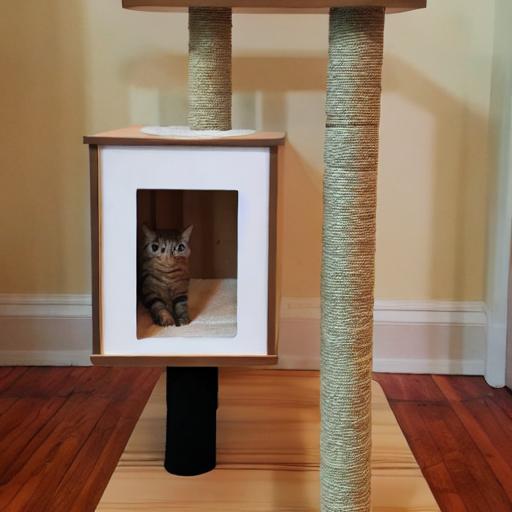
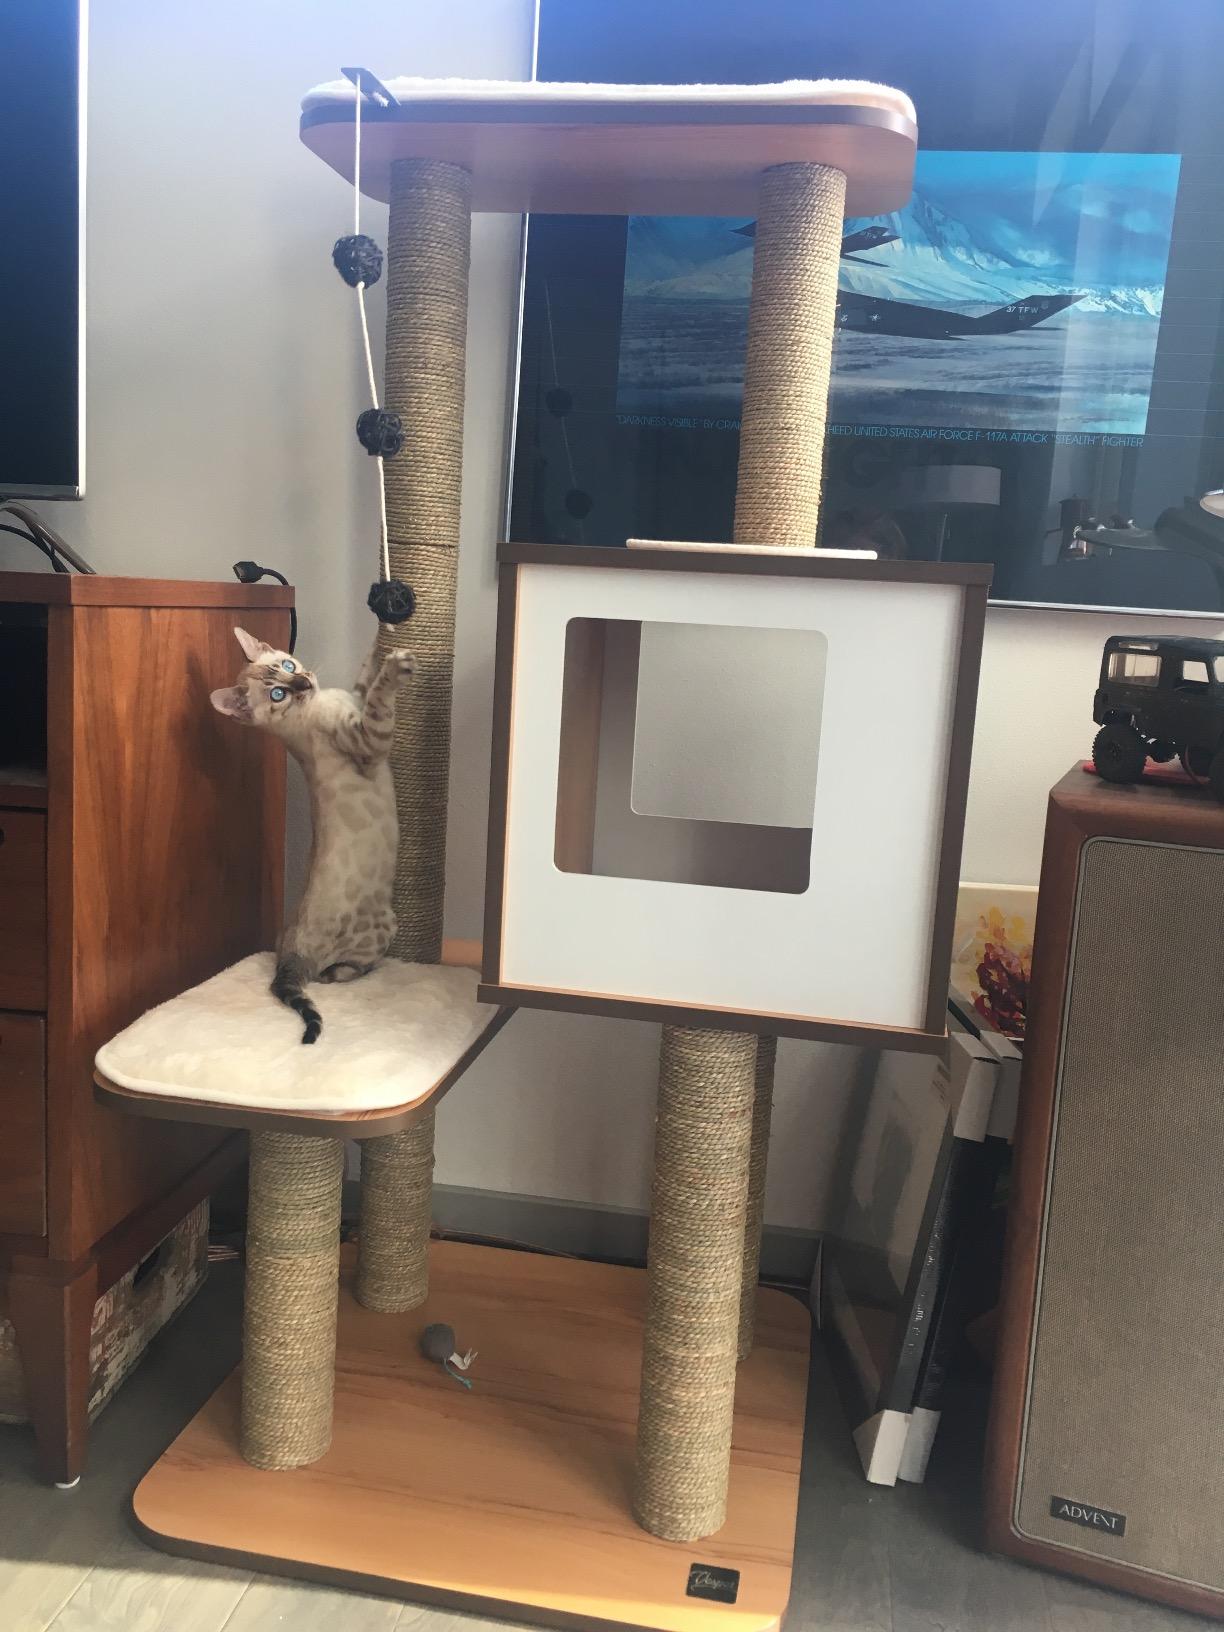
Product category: items_cat tree
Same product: no